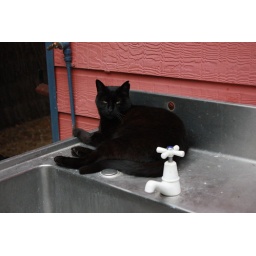
the resident cat at the beach house youth hostel in dunsborough.